Council of Winchester (1070)

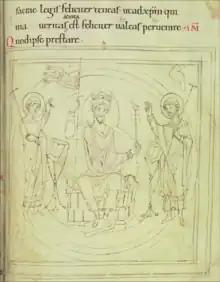
Drawing from a late 11th-century manuscript, the Ramsey Benedictional (Paris, Bibliothèque nationale de France, ms. Latin 987, f. 111r), showing William the Conqueror's second coronation in the Old Minster, Winchester on 4 April 1070

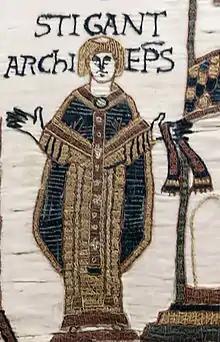
Stigand, Archbishop of Canterbury, depicted on the Bayeux Tapestry

No full report of the proceedings at Winchester has survived, though we do have a set of "capitula" or headings relating to the canons of a church council which can probably be identified with this one. Some account of it can also be found in Milo Crispin's "Vita Lanfranci", a letter from Lanfranc to Alexander II, the profession of Remigius de Fécamp to Lanfranc, the "Worcester Chronicle", and the chronicles of John of Worcester, William of Malmesbury (the "Gesta Pontificum Anglorum") and Orderic Vitalis.